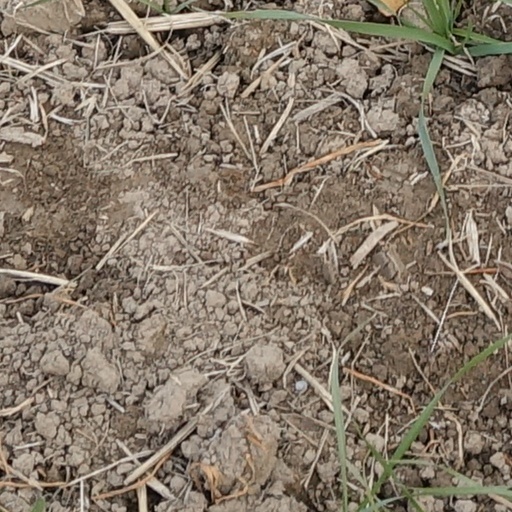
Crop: wheat